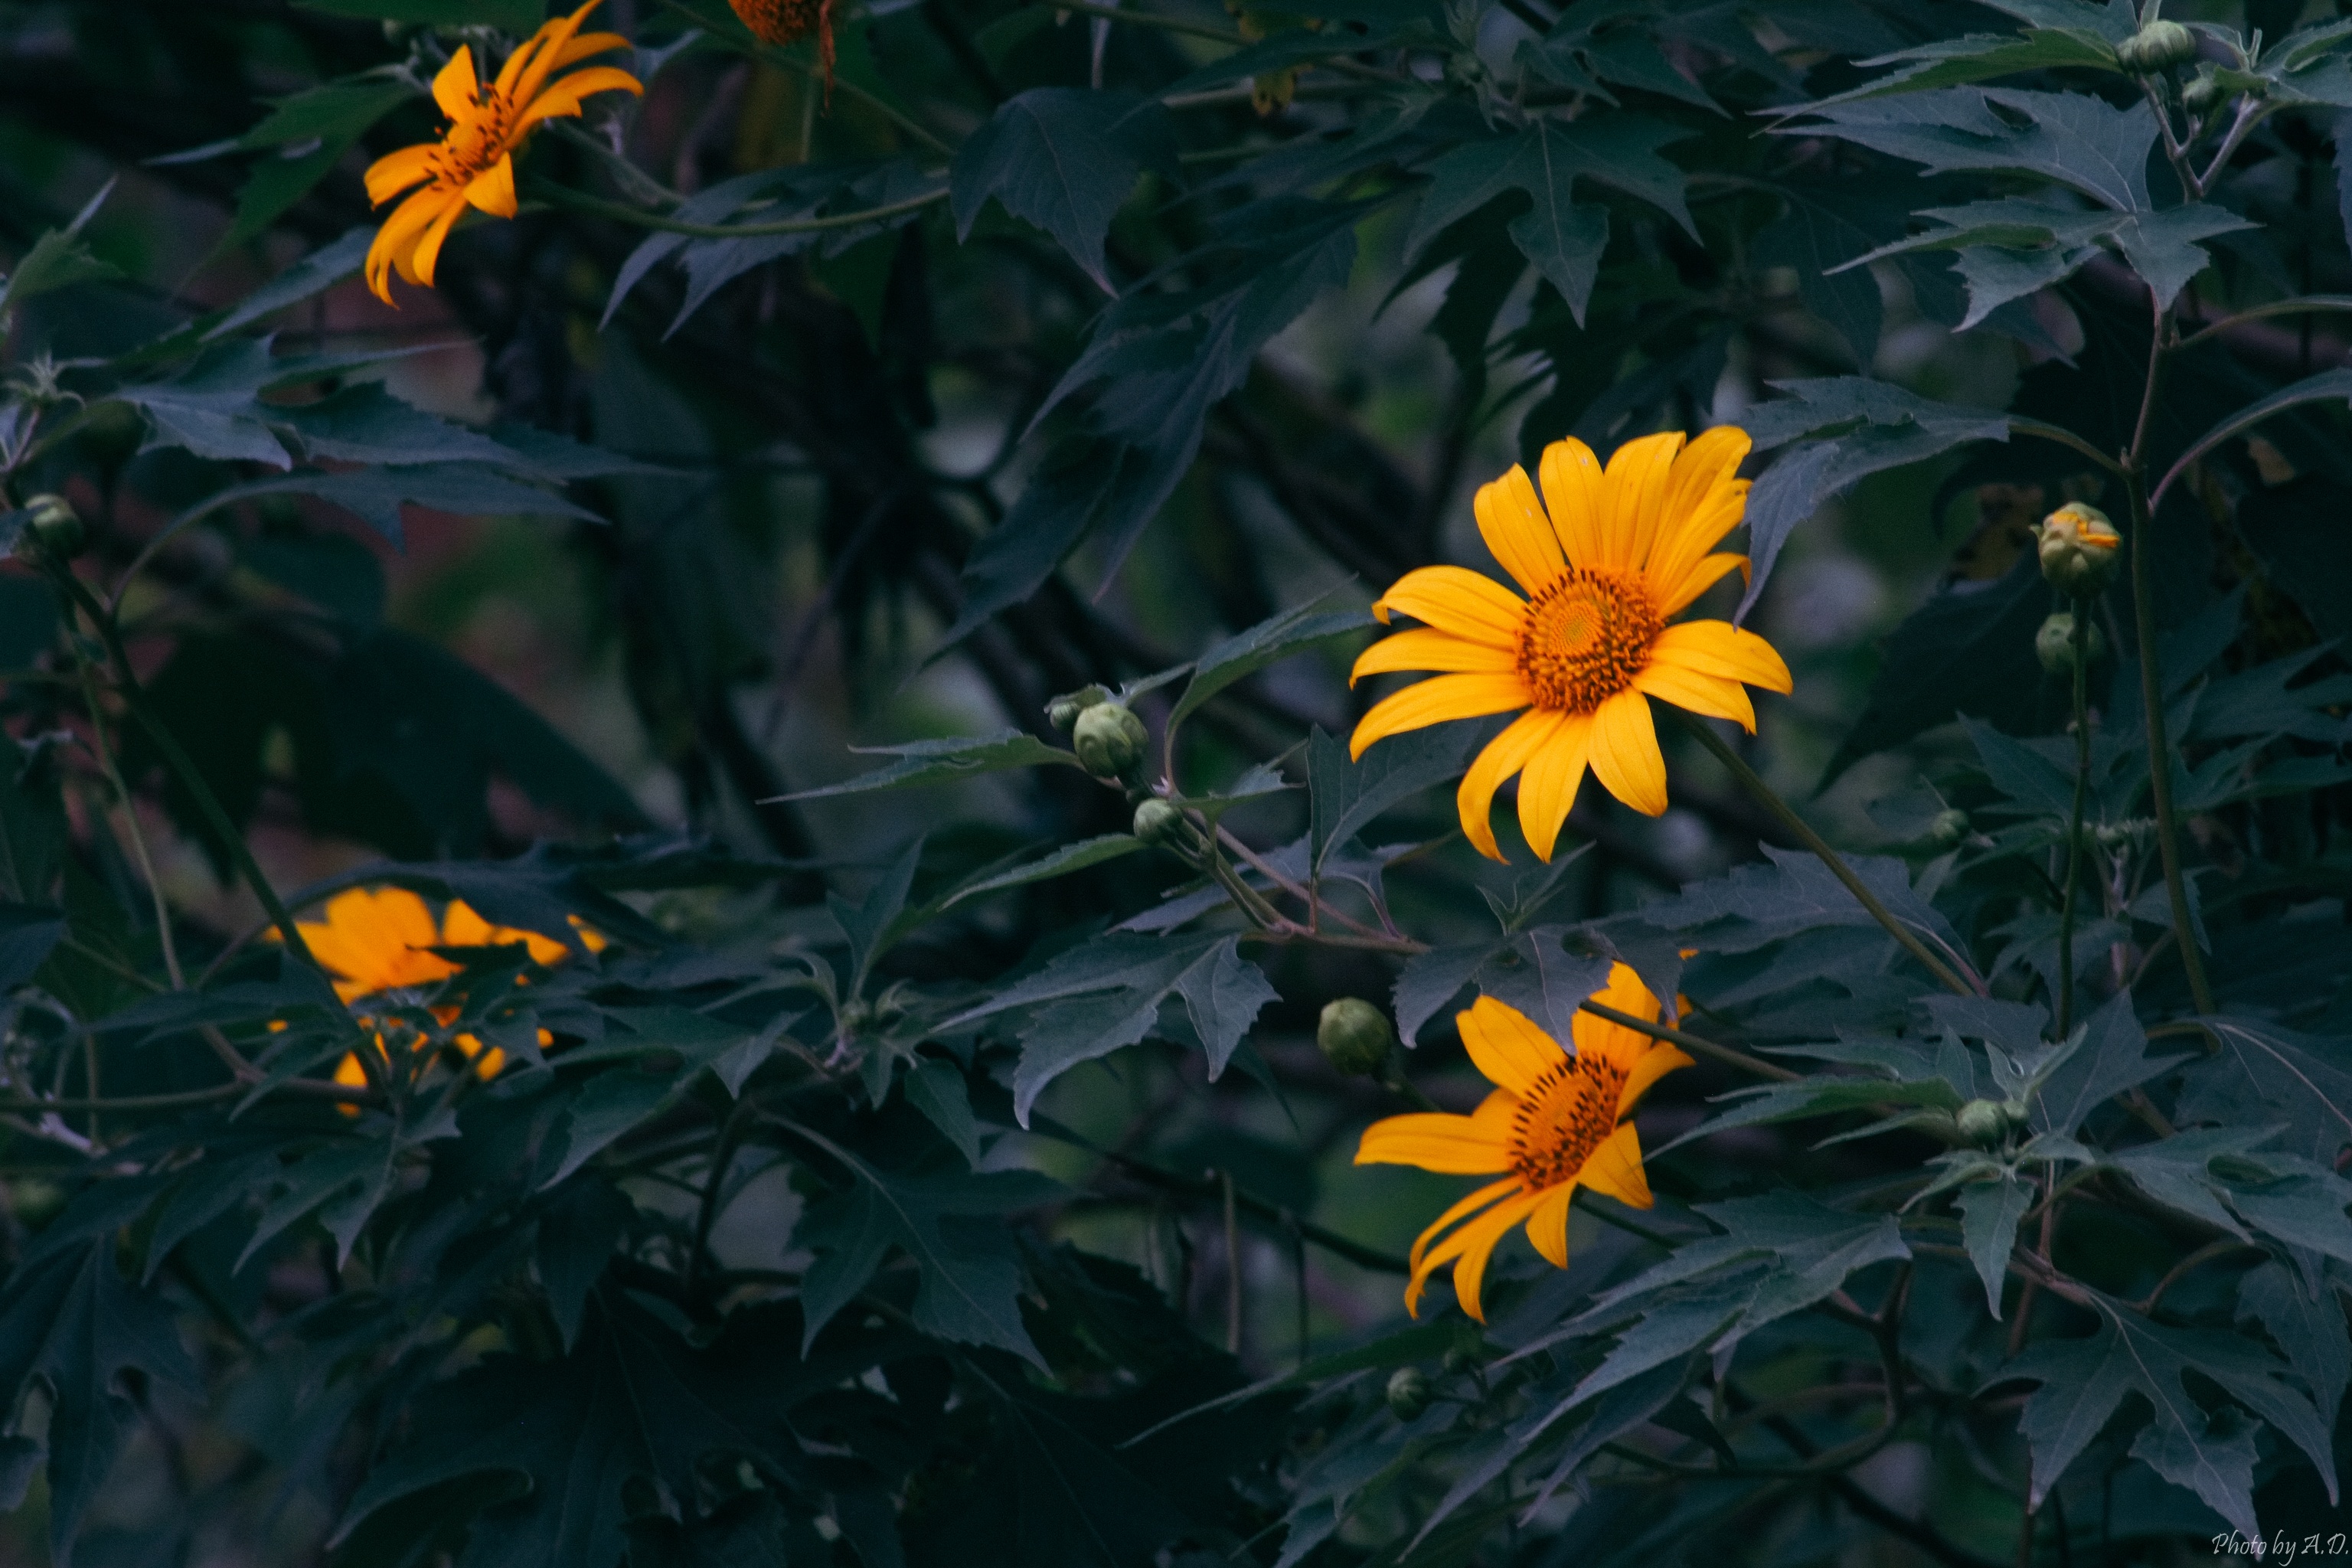
plant, leaf, flower, petal, botany, yellow, flora, sunflower, wildflower, flowering plant, daisy family, land plant